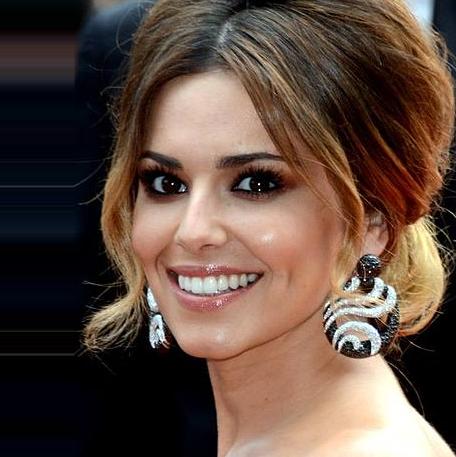
Age: 30